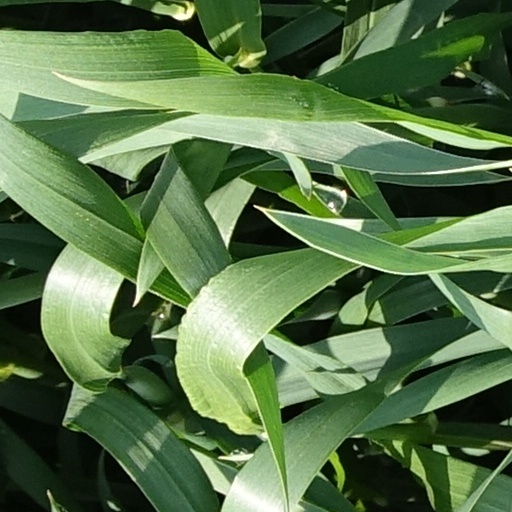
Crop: wheat